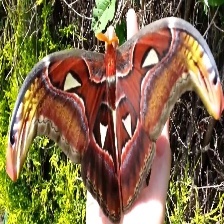
Species: ATLAS MOTH